Cuitzeo

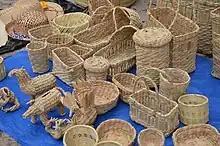
Basketry items for sale in the center of Cuitzeo

The main economic activities of the municipality are agriculture, livestock, commerce and fishing. The most common handcraft is baskets and other items made with various types of vegetable fiber, including floor mats, and hats, using reeds and other plants from the lake. They are generally available for sale in the Cuitzeo town center.